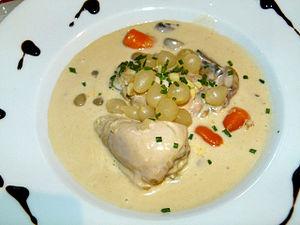
Le coq au riesling est la version traditionnelle du coq au vin de la cuisine alsacienne, à base de vin blanc riesling d'Alsace.
Le mariage vin et cuisine remonte à l'Antiquité. Il va traverser le Moyen Âge, s'enrichir à la Renaissance et devenir un véritable classique de nos jours. On doit distinguer dans cette alliance la cuisine du vin et la cuisine au vin qui ont été et restent les deux façons d'utiliser les apports qualitatifs du vin en gastronomie.